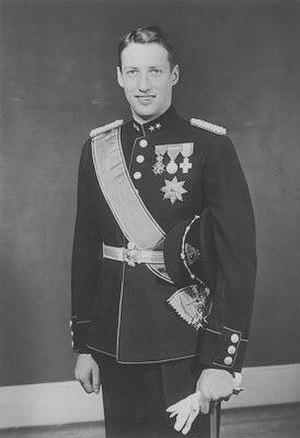
Depuis l’installation de la dynastie des Bernadotte à la tête de la double monarchie suédo-norvégienne en 1818, puis, après la montée sur l’unique trône norvégien des Schleswig-Holstein-Sonderbourg-Glücksbourg en 1905, plusieurs princes ont été les héritiers du trône norvégien.
Harald V, né le 21 février 1937 à Asker, issu de la maison de Glücksbourg, est l'actuel roi de Norvège depuis le 17 janvier 1991.